Le Sauze-du-Lac

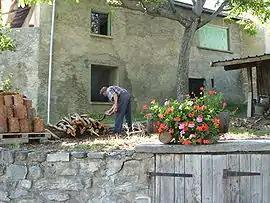
A view within Le Sauze-du-Lac

Le Sauze-du-Lac (literally "Le Sauze of the Lake"; , before 1991: "Le Sauze") is a commune in the Hautes-Alpes department in southeastern France.